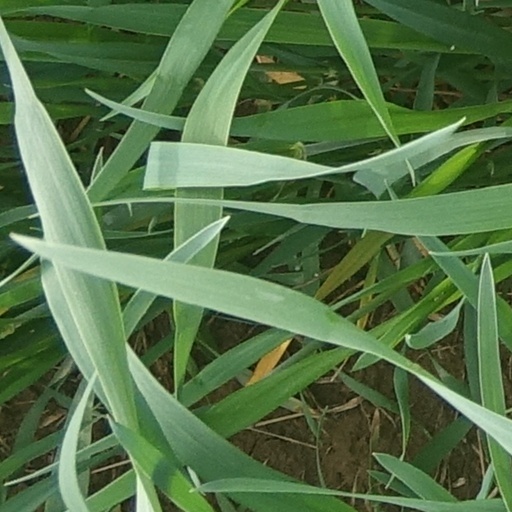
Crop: wheat